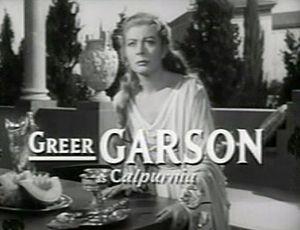
Jules César est un film américain réalisé par Joseph L. Mankiewicz, d'après la pièce éponyme de William Shakespeare, sorti en 1953.
Greer Garson, de son vrai nom Eileen Evelyn Garson, est une actrice anglaise née le 29 septembre 1904 à Manor Park, en ce temps dans l'Essex et aujourd'hui dans Newham, Londres et morte le 6 avril 1996 à Dallas au Texas. Elle est surtout restée célèbre pour son rôle de mère et épouse-courage dans Madame Miniver de William Wyler en 1942, qui lui valut l'Oscar de la meilleure actrice.